Yanase (car dealership)

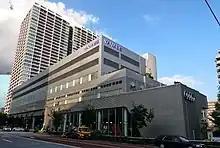
Yanase HQ (front building) at Shibaura, Tokyo

Yanase currently has 174 stores selling new cars in Japan and 31 stores that sell used cars under direct management. There is a related company or subsidiary organization dealing with a particular brand of imported cars, some in rural areas.